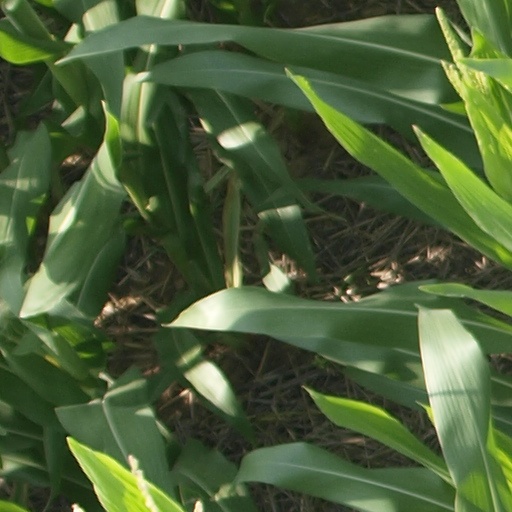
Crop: maize; corn